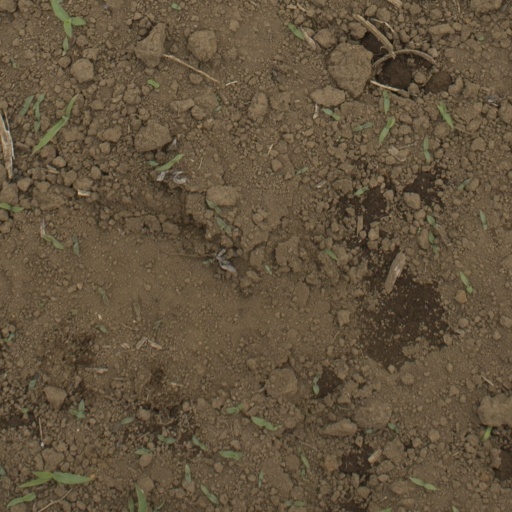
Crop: Jerusalem artichoke